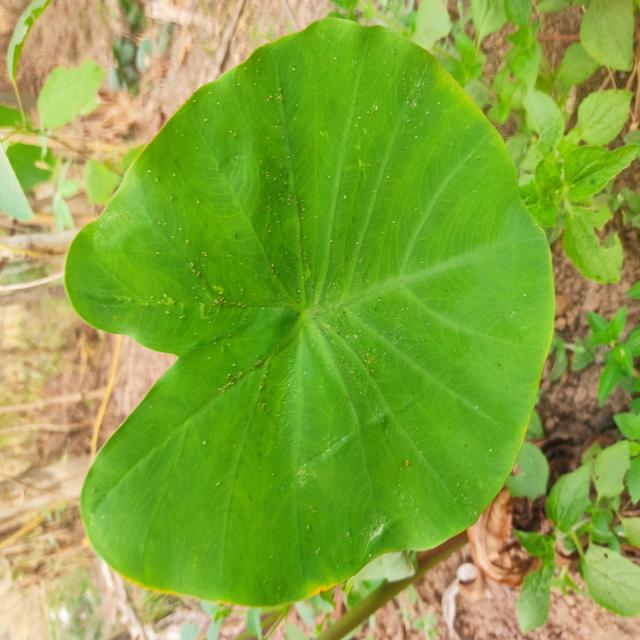
Label: Early_Blight